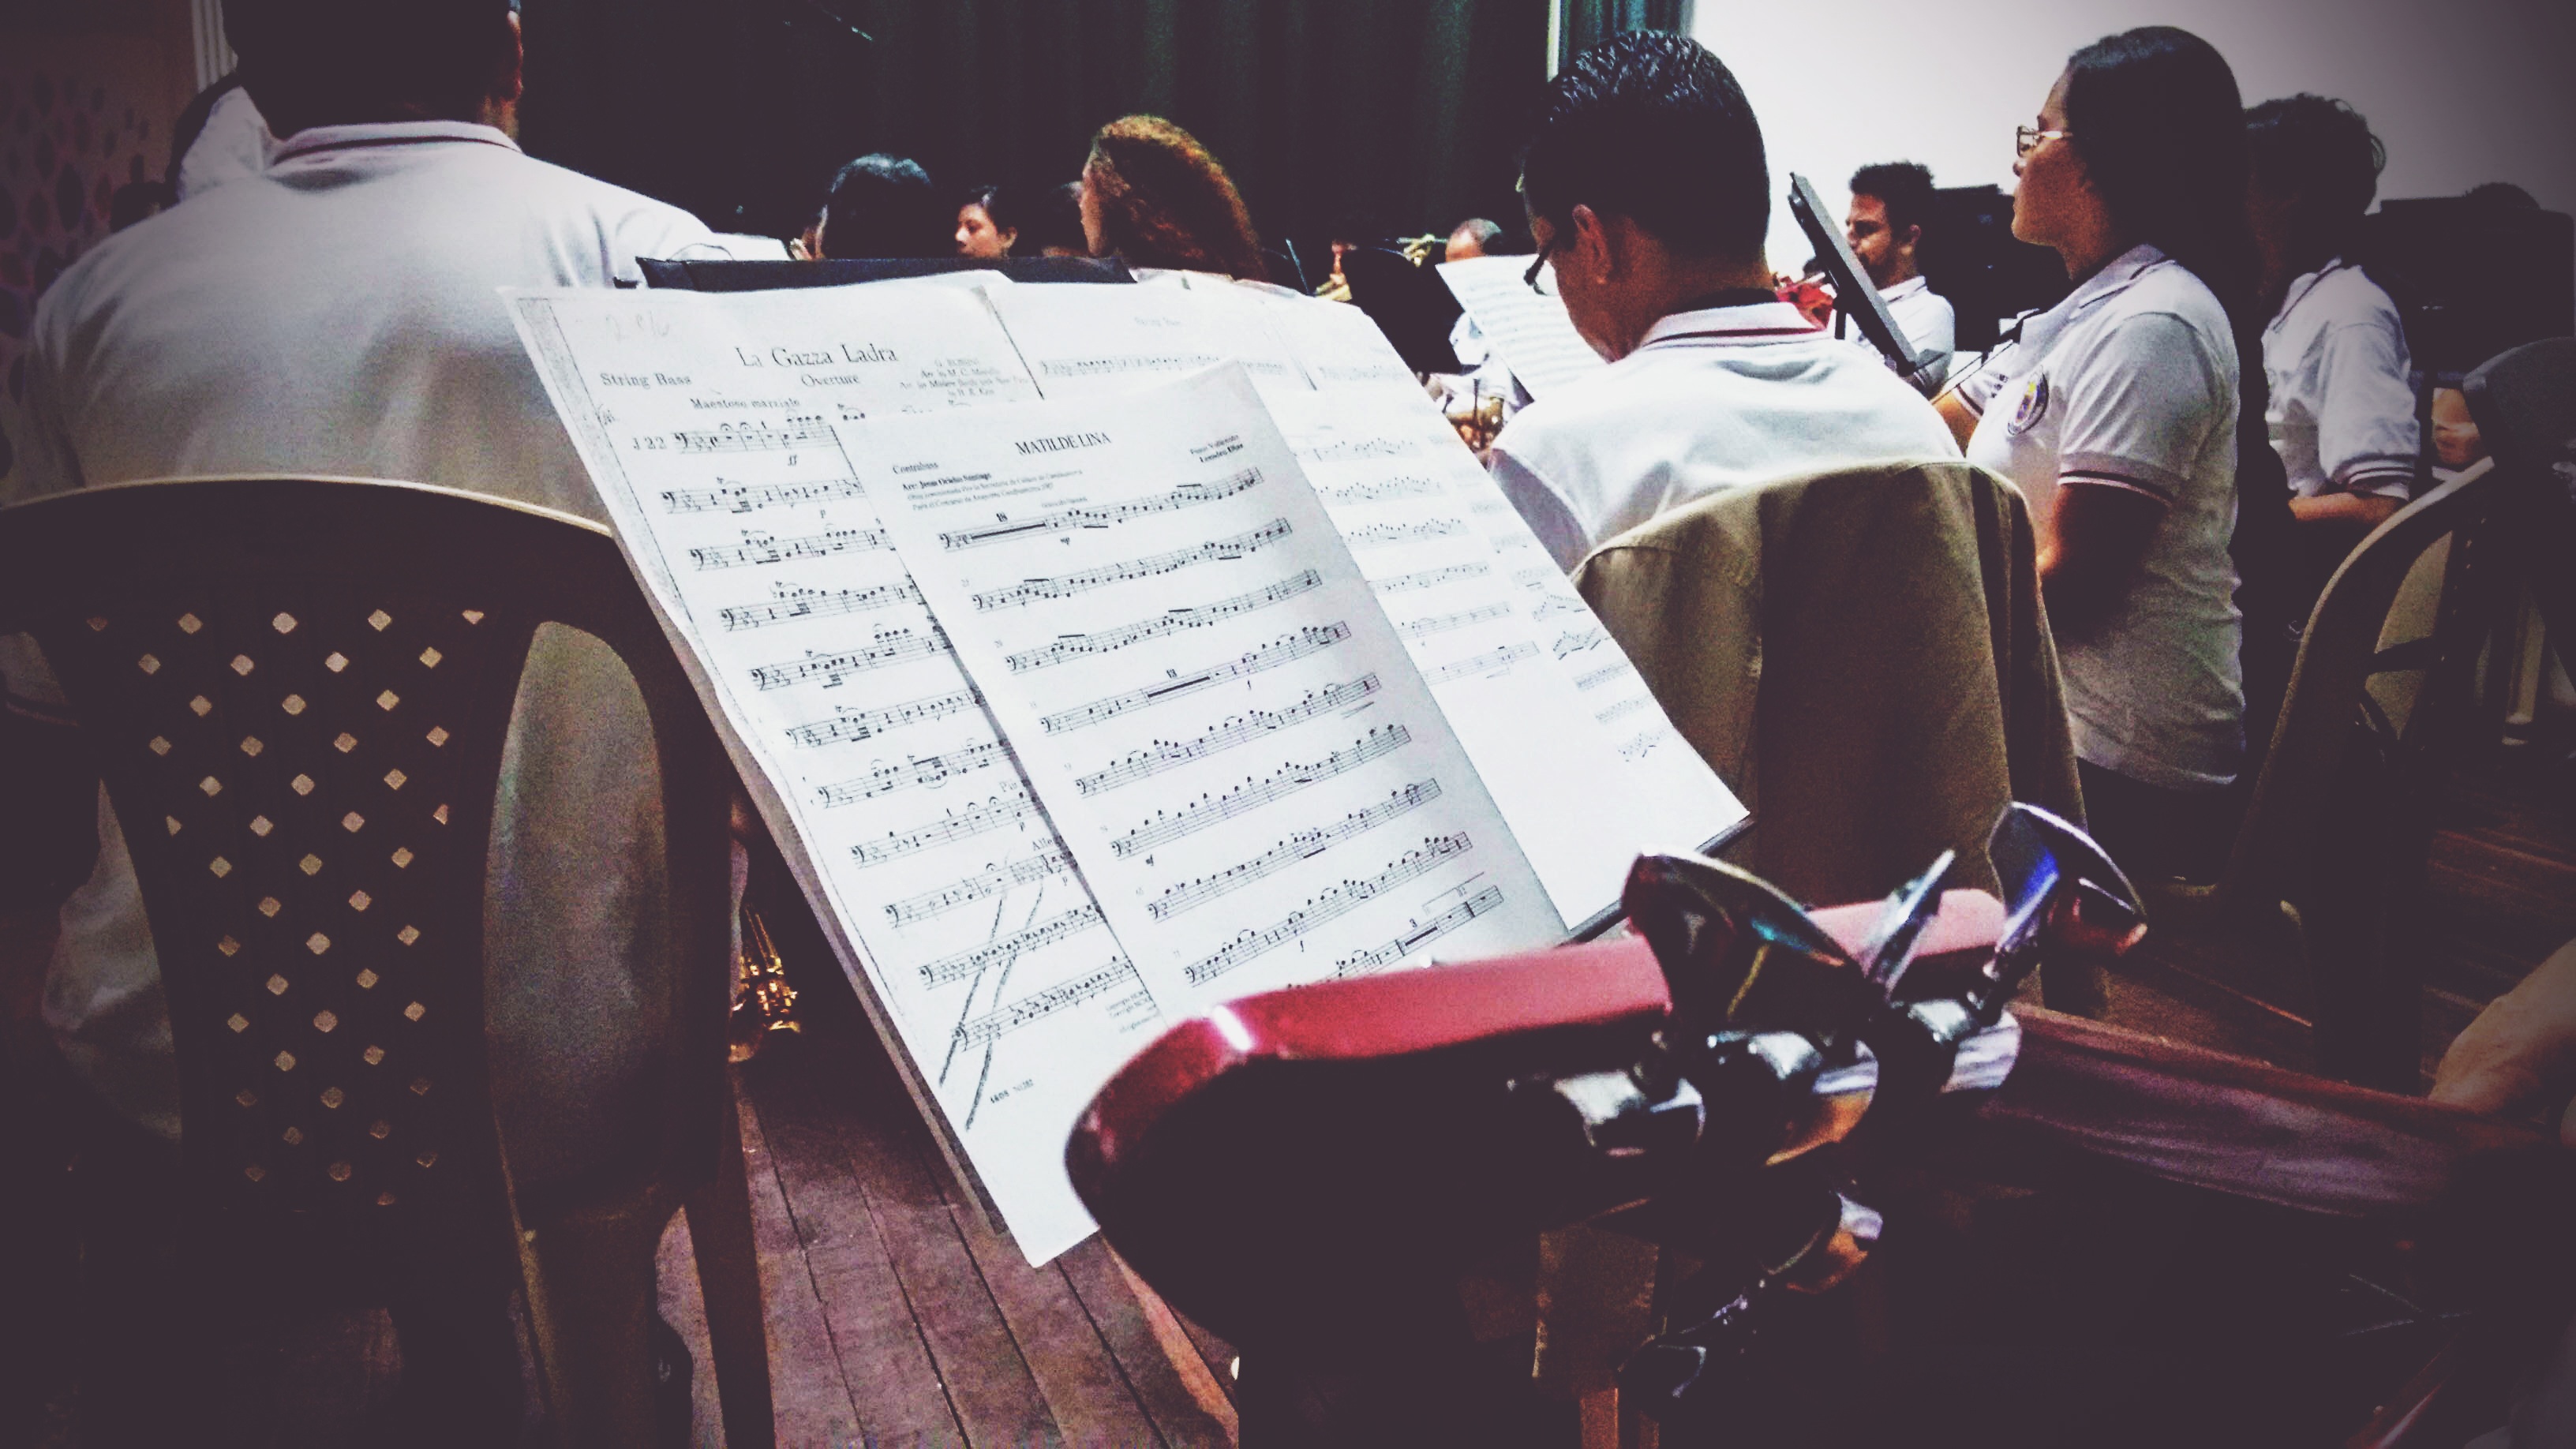
music, musician